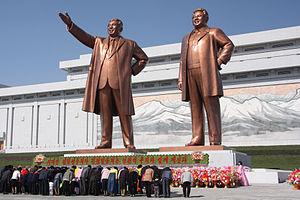
La Corée du Nord, officiellement République populaire et démocratique de Corée, est un État qui couvre la partie nord de la péninsule coréenne située en Asie de l'Est. Comptant 25,3 millions d'habitants en 2016, soit la moitié de son voisin du Sud, sa capitale est Pyongyang.
Cet article se consacre à la description de la culture en Corée du Nord.
La dynastie Kim, officiellement appelée lignée du mont Paektu, est une lignée de trois générations de dirigeants de la Corée du Nord descendante du premier dirigeant, Kim Il-sung, en 1948. Celui-ci parvient à dominer le Nord après le départ des Japonais en 1945 ce qui provoqua une division de la péninsule coréenne. Il dirige le parti communiste durant la guerre de Corée dans les années 1950 pour tenter sans succès de réunifier le pays. Il développe par la suite un culte de la personnalité, étroitement lié à sa philosophie nationale du Juche, qui est transmis à ses successeurs : son fils Kim Jong-il et son petit-fils Kim Jong-un.
Kim Jong-un, né le 8 janvier 1984 à Pyongyang, est un homme d'État nord-coréen, actuel dirigeant suprême de la Corée du Nord où il occupe les postes de président du Parti du travail de Corée, de commandant suprême de l'Armée populaire de Corée et de président de la Commission des affaires de l'État. Successeur de son père Kim Jong-il qui lui-même avait succédé à son père Kim Il-sung, il est le troisième représentant de la lignée du mont Paektu.